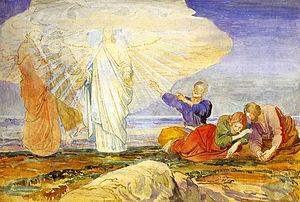
L'origine ethnique et l'apparence de Jésus sont débattues pour divers motifs depuis le début du christianisme, bien que le Nouveau Testament ne donne aucune description de l'aspect physique de Jésus avant sa mort et que son récit ne mentionne généralement pas de traits raciaux. Pourtant Jesus est né à Bethléem, en Cisjordanie. Les représentations de Jesus en blanc avec des traits européens et des cheveux lisses ne sont alors pas crédibles. Jesus serait donc oriental.